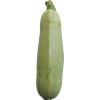
Label: Zucchini 1